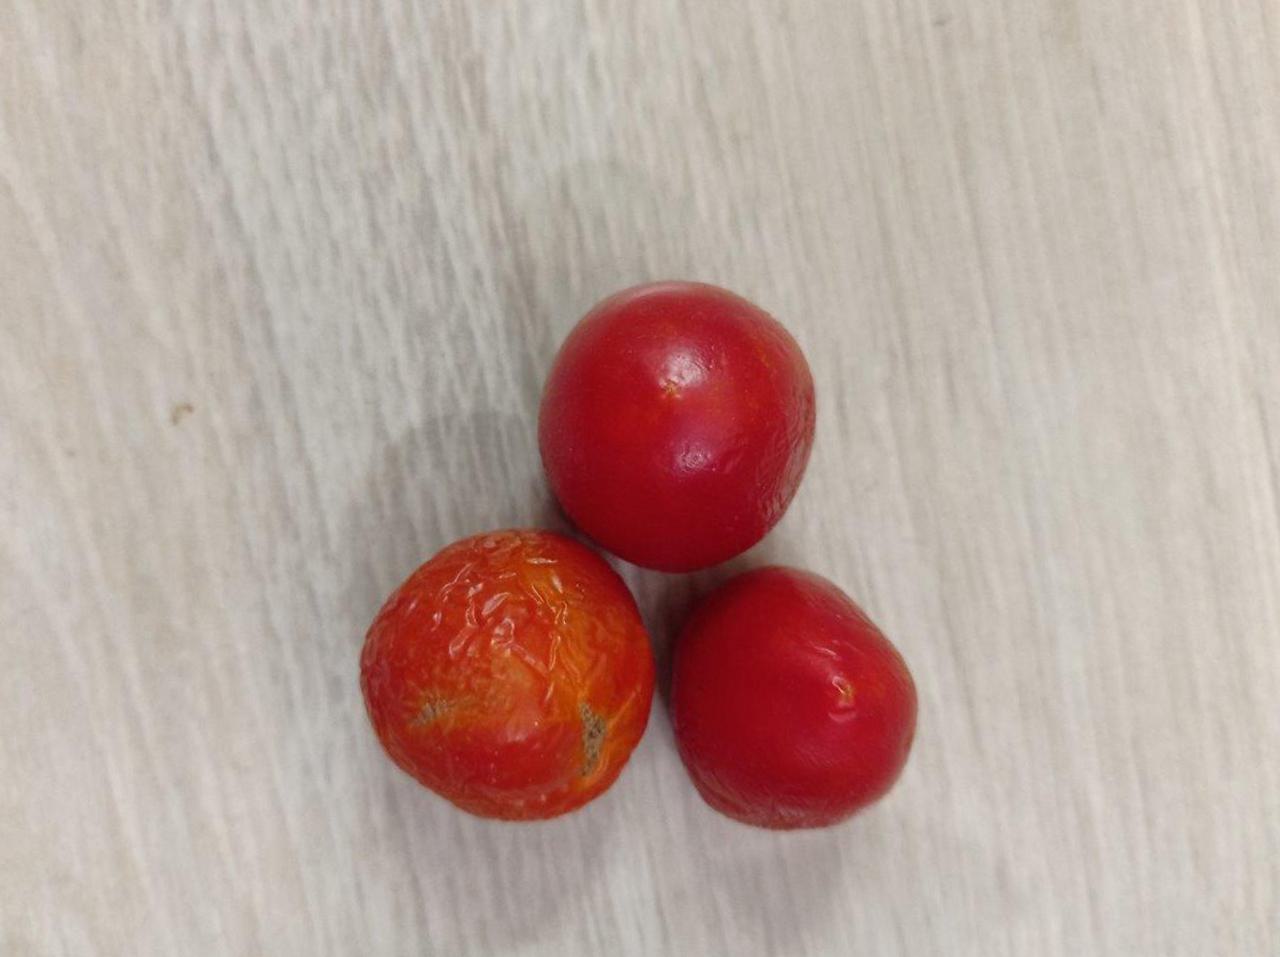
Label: Rotten